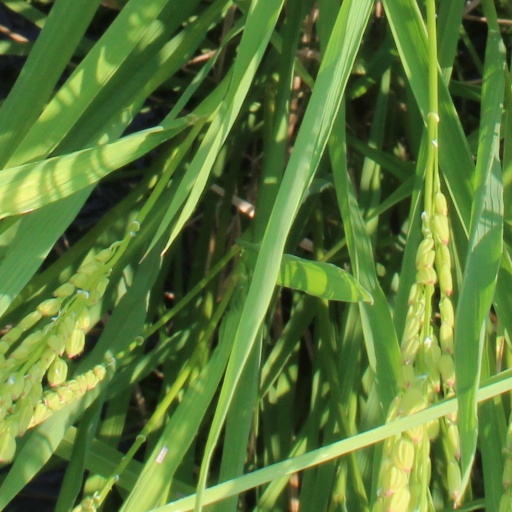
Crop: rice